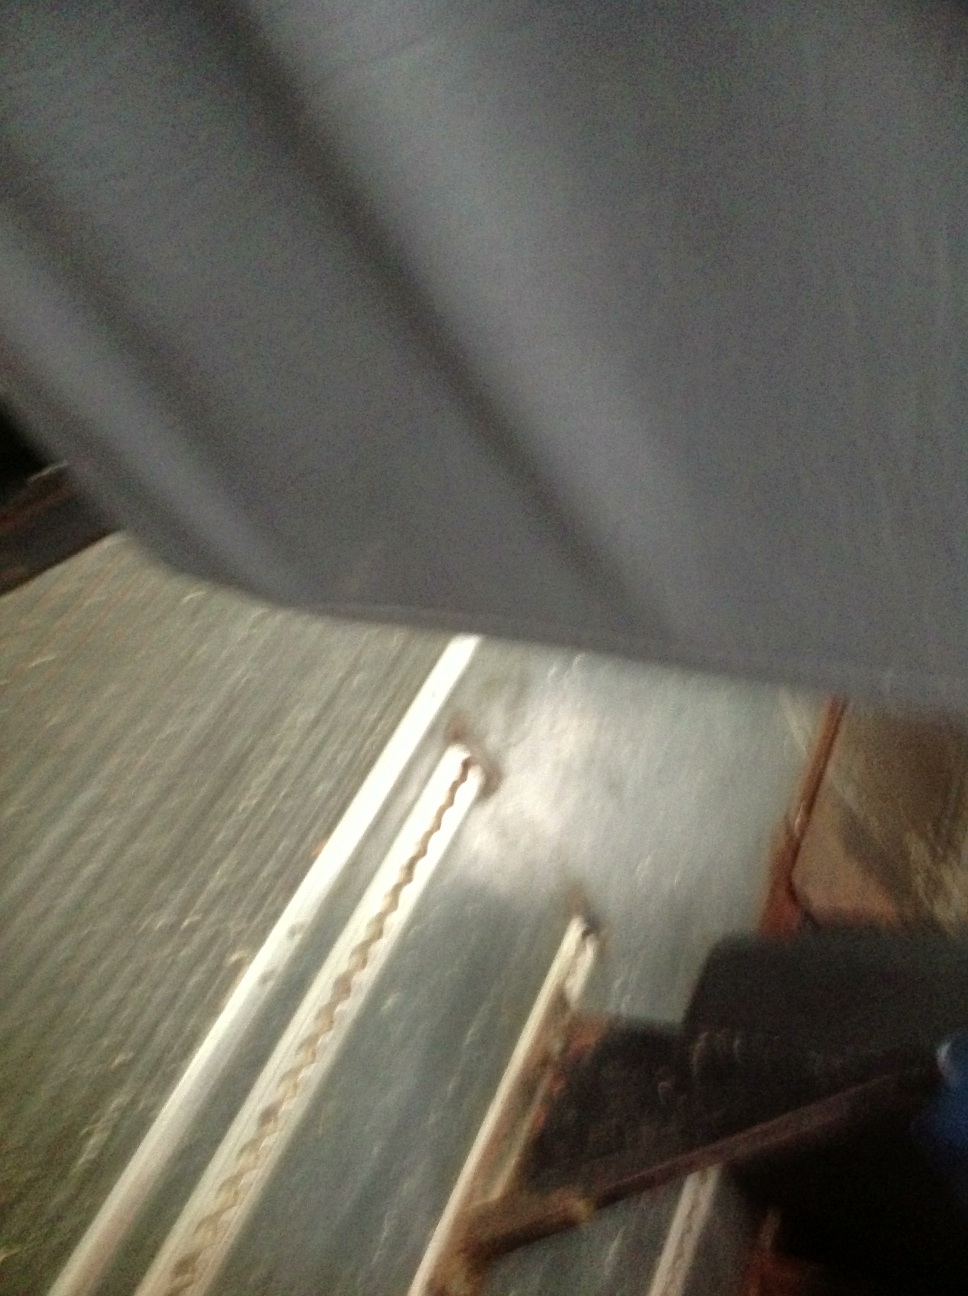Question: Emily? What are you doing? That's me! That's me. Is that funny? Don't laugh. Why not?
Answer: unanswerable